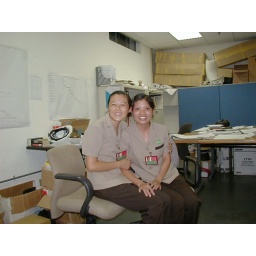
These two girls cleaned our office at the Consulate in Chengdu.